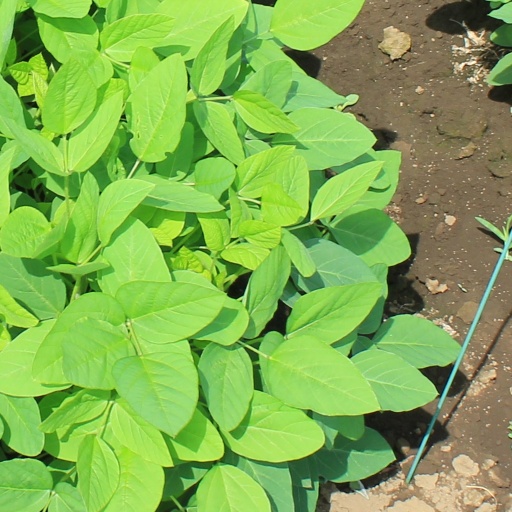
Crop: soybean